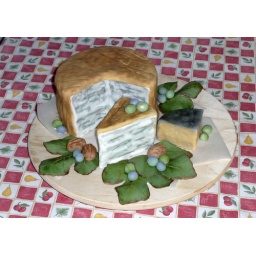
part of cake presented to a competition held in Turin, my first cakes race ... silver medal!